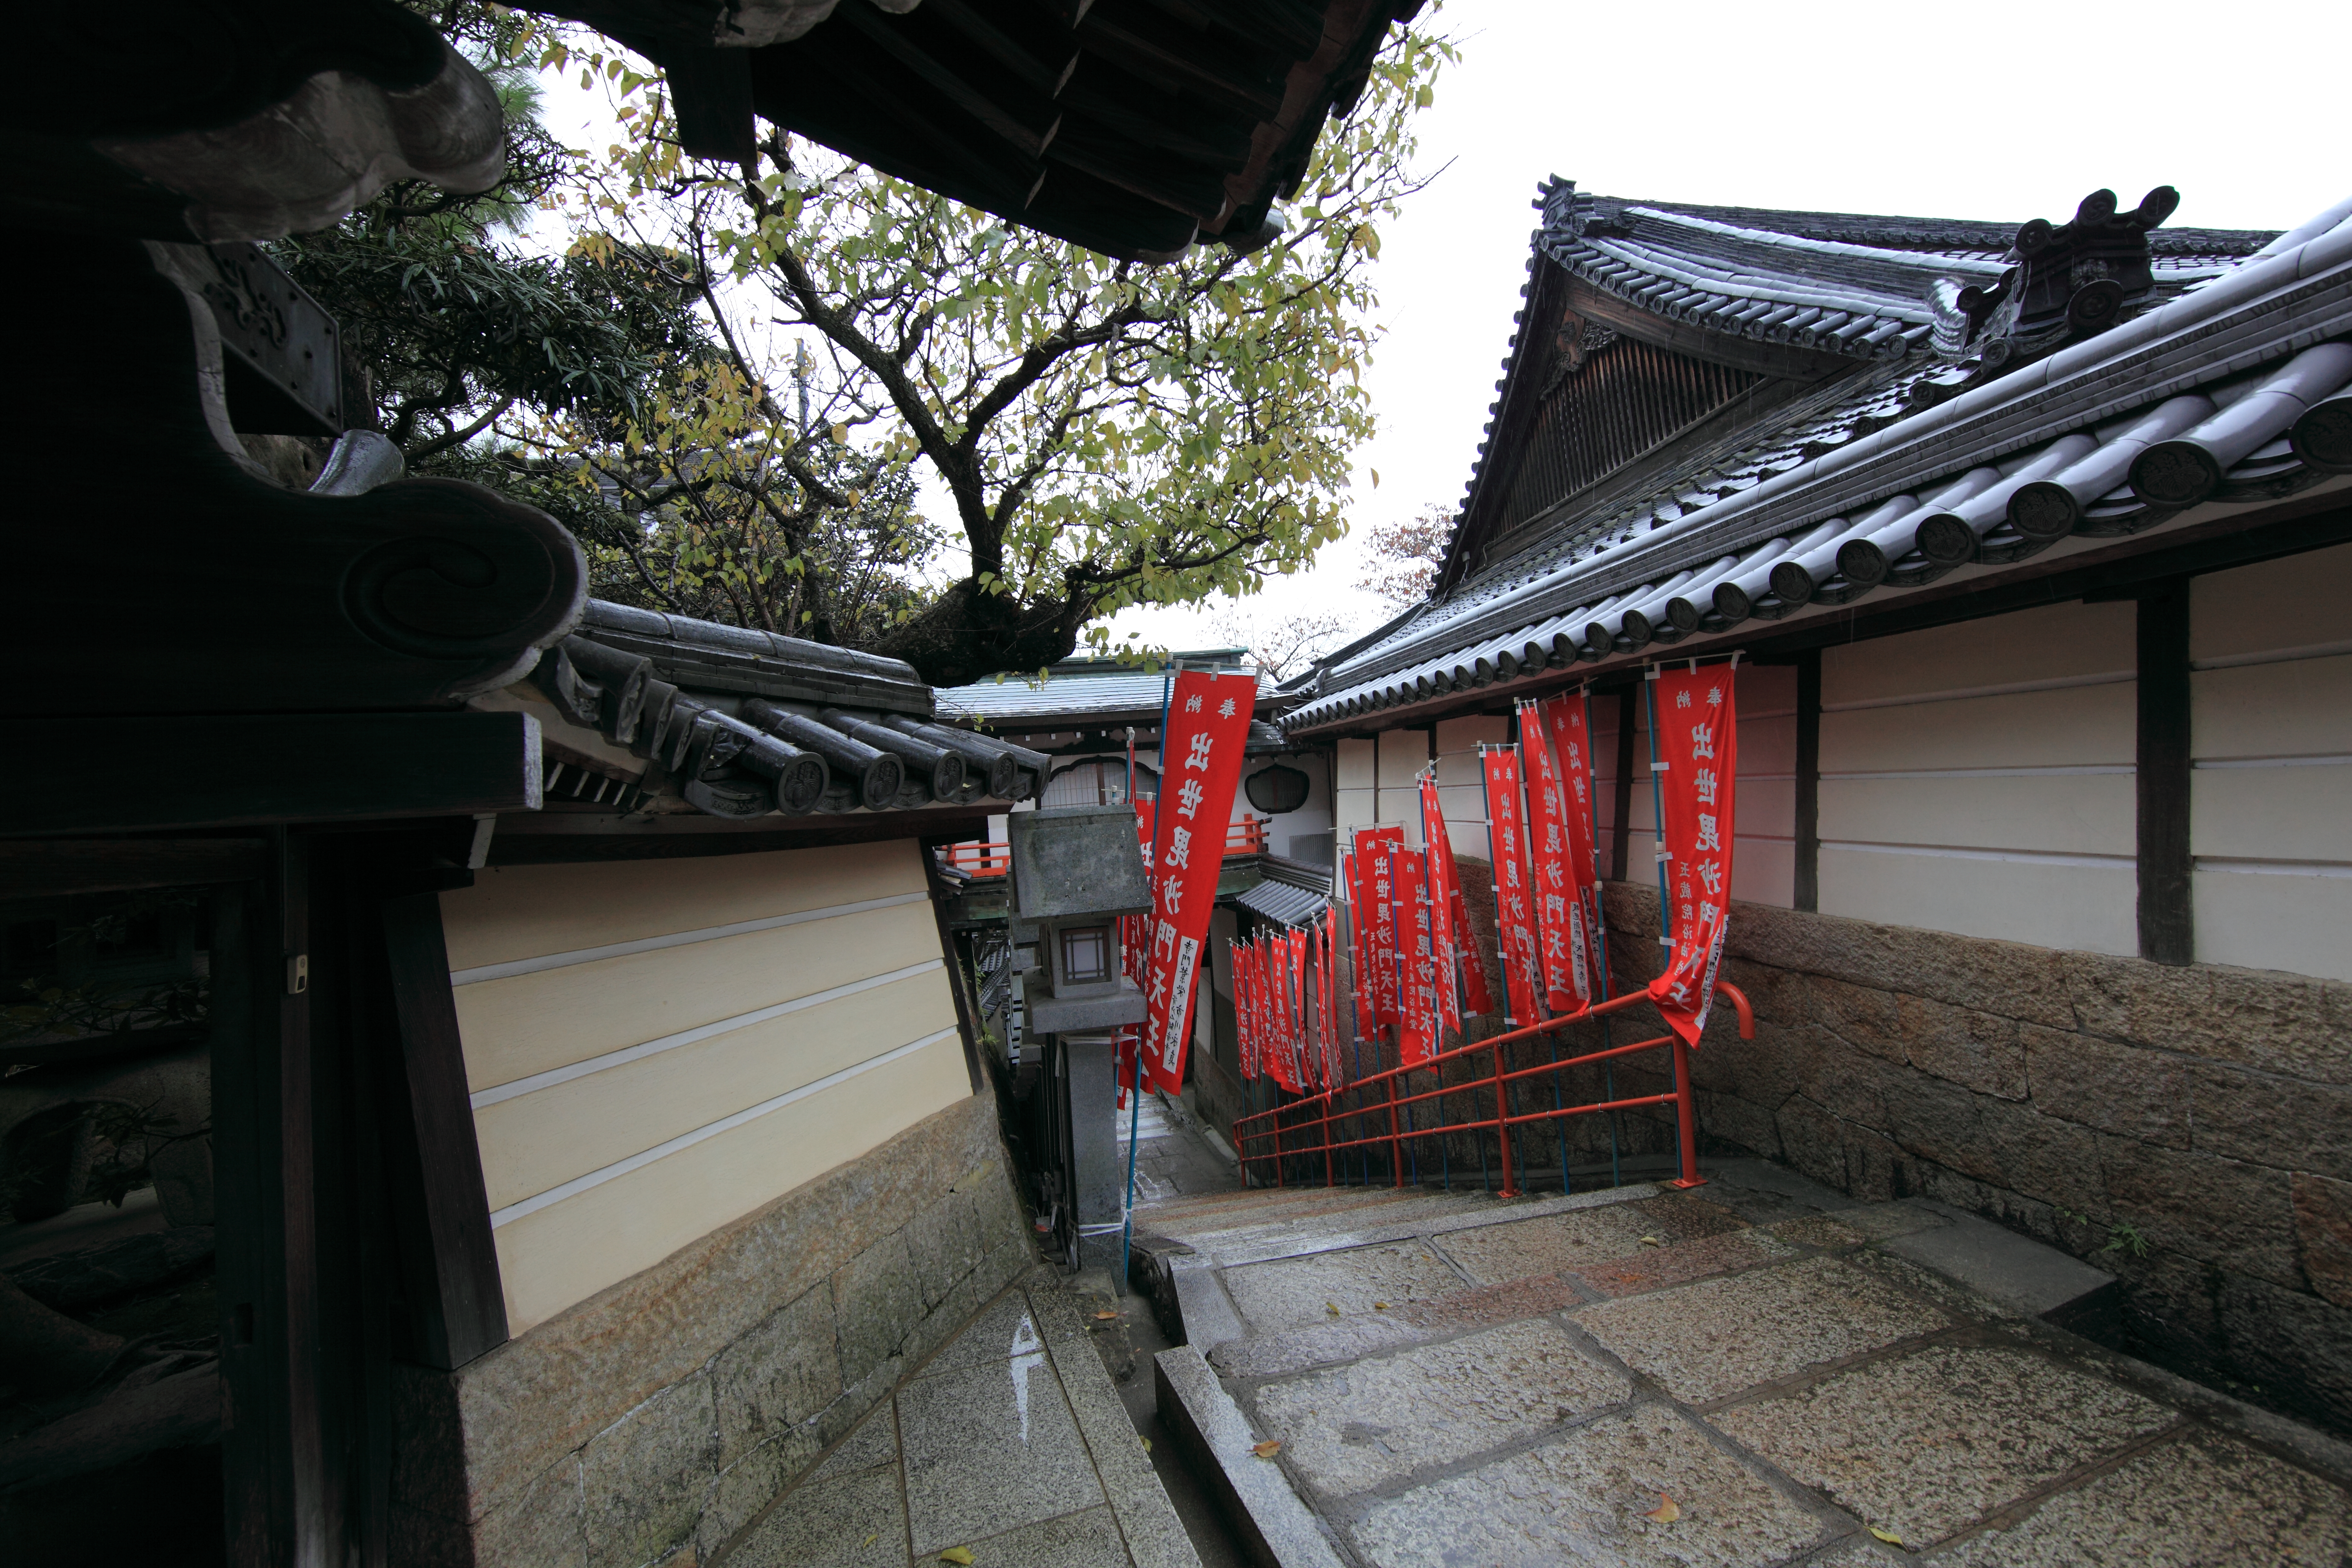
architecture, house, alley, home, high, temple, nara, 5d, hires, markii, hi, res, resolution, chougosonshiji